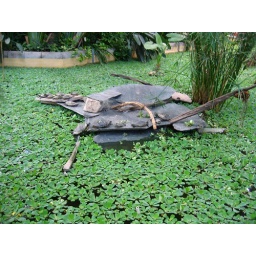
This turtle habitat is in the main train station of Madrid.